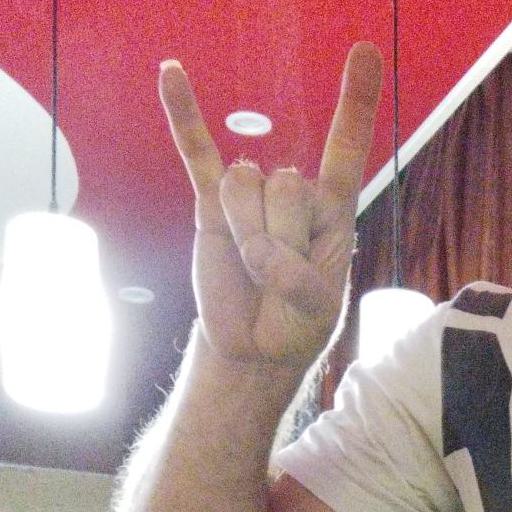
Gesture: rock